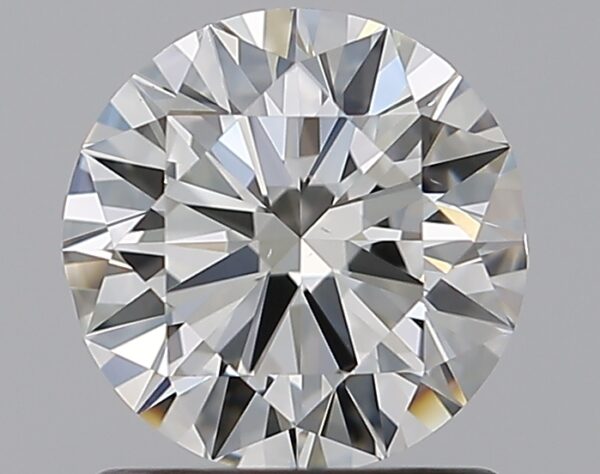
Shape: round
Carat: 1
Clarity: VS1
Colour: J
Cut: EX
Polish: EX
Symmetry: VG
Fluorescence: F
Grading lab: GIA
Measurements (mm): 6.37 x 6.44 x 3.9